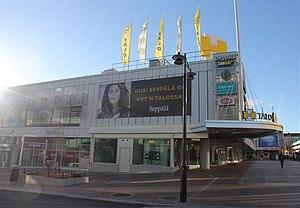
Multimäki est un quartier du centre ville de Kuopio en Finlande.